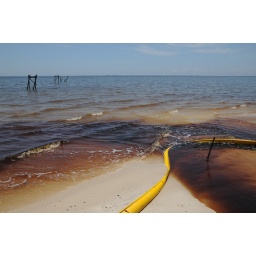
Doil in water and oil on beach with boom__7318 web